Alcamo

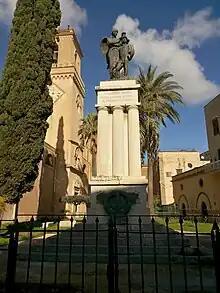
The Great War Memorial (1915–1918), inaugurated in 1929.

At the end of the 19th century, in 1897, public lighting was inaugurated in Alcamo during the traditional feast of Our Lady of Miracles. Among the most important people of this period we have to remind Don Giuseppe Rizzo, a priest who founded the bank called "Cassa Rurale e Artigiana Don Rizzo" (1902).